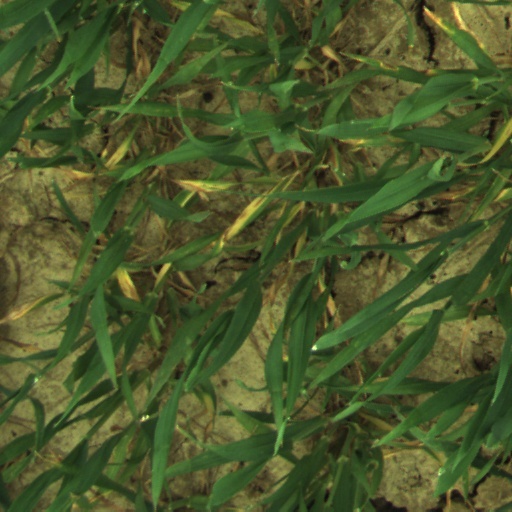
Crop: wheat